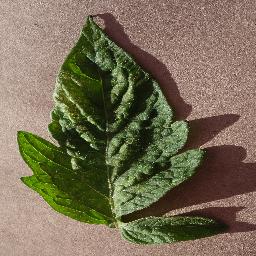
Label: Tomato___Spider_mites Two-spotted_spider_mite